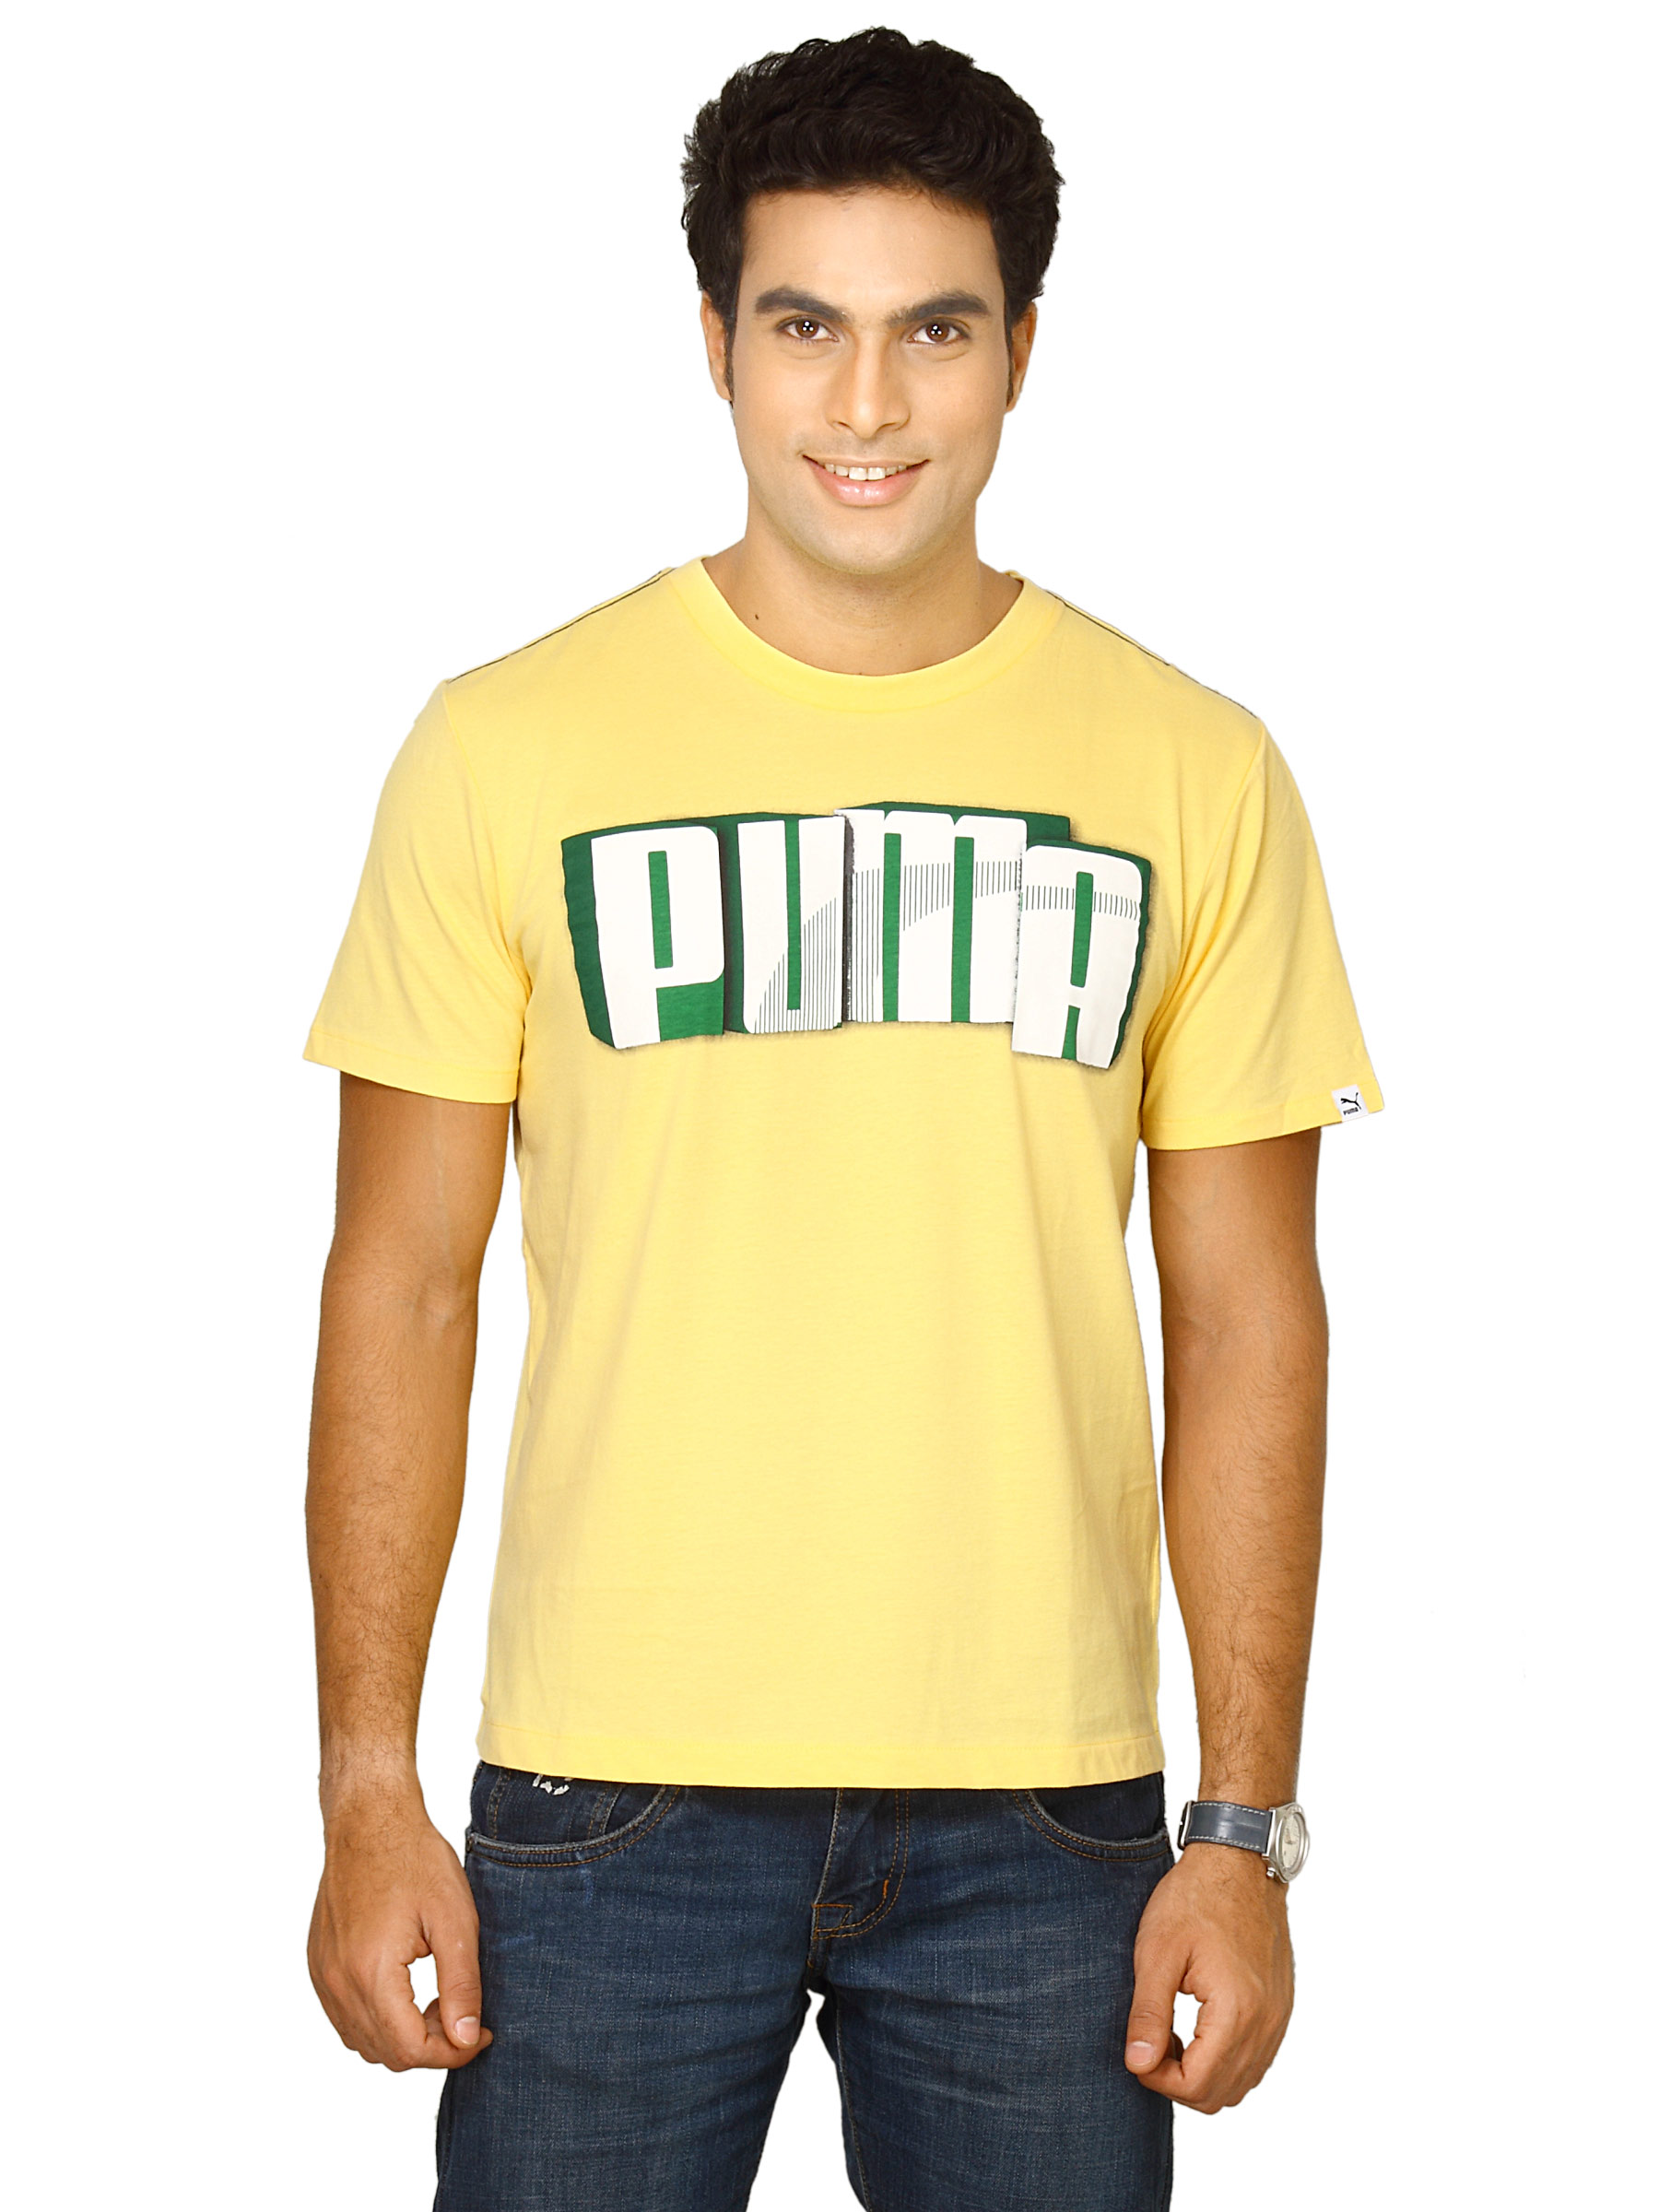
Puma Men Heroes Graphic Yellow Tshirts
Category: Apparel / Topwear / Tshirts
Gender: Men
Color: Yellow
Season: Fall 2011
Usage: Casual